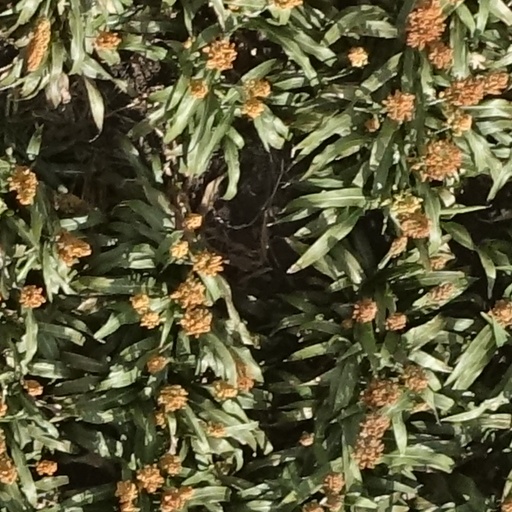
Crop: sorghum